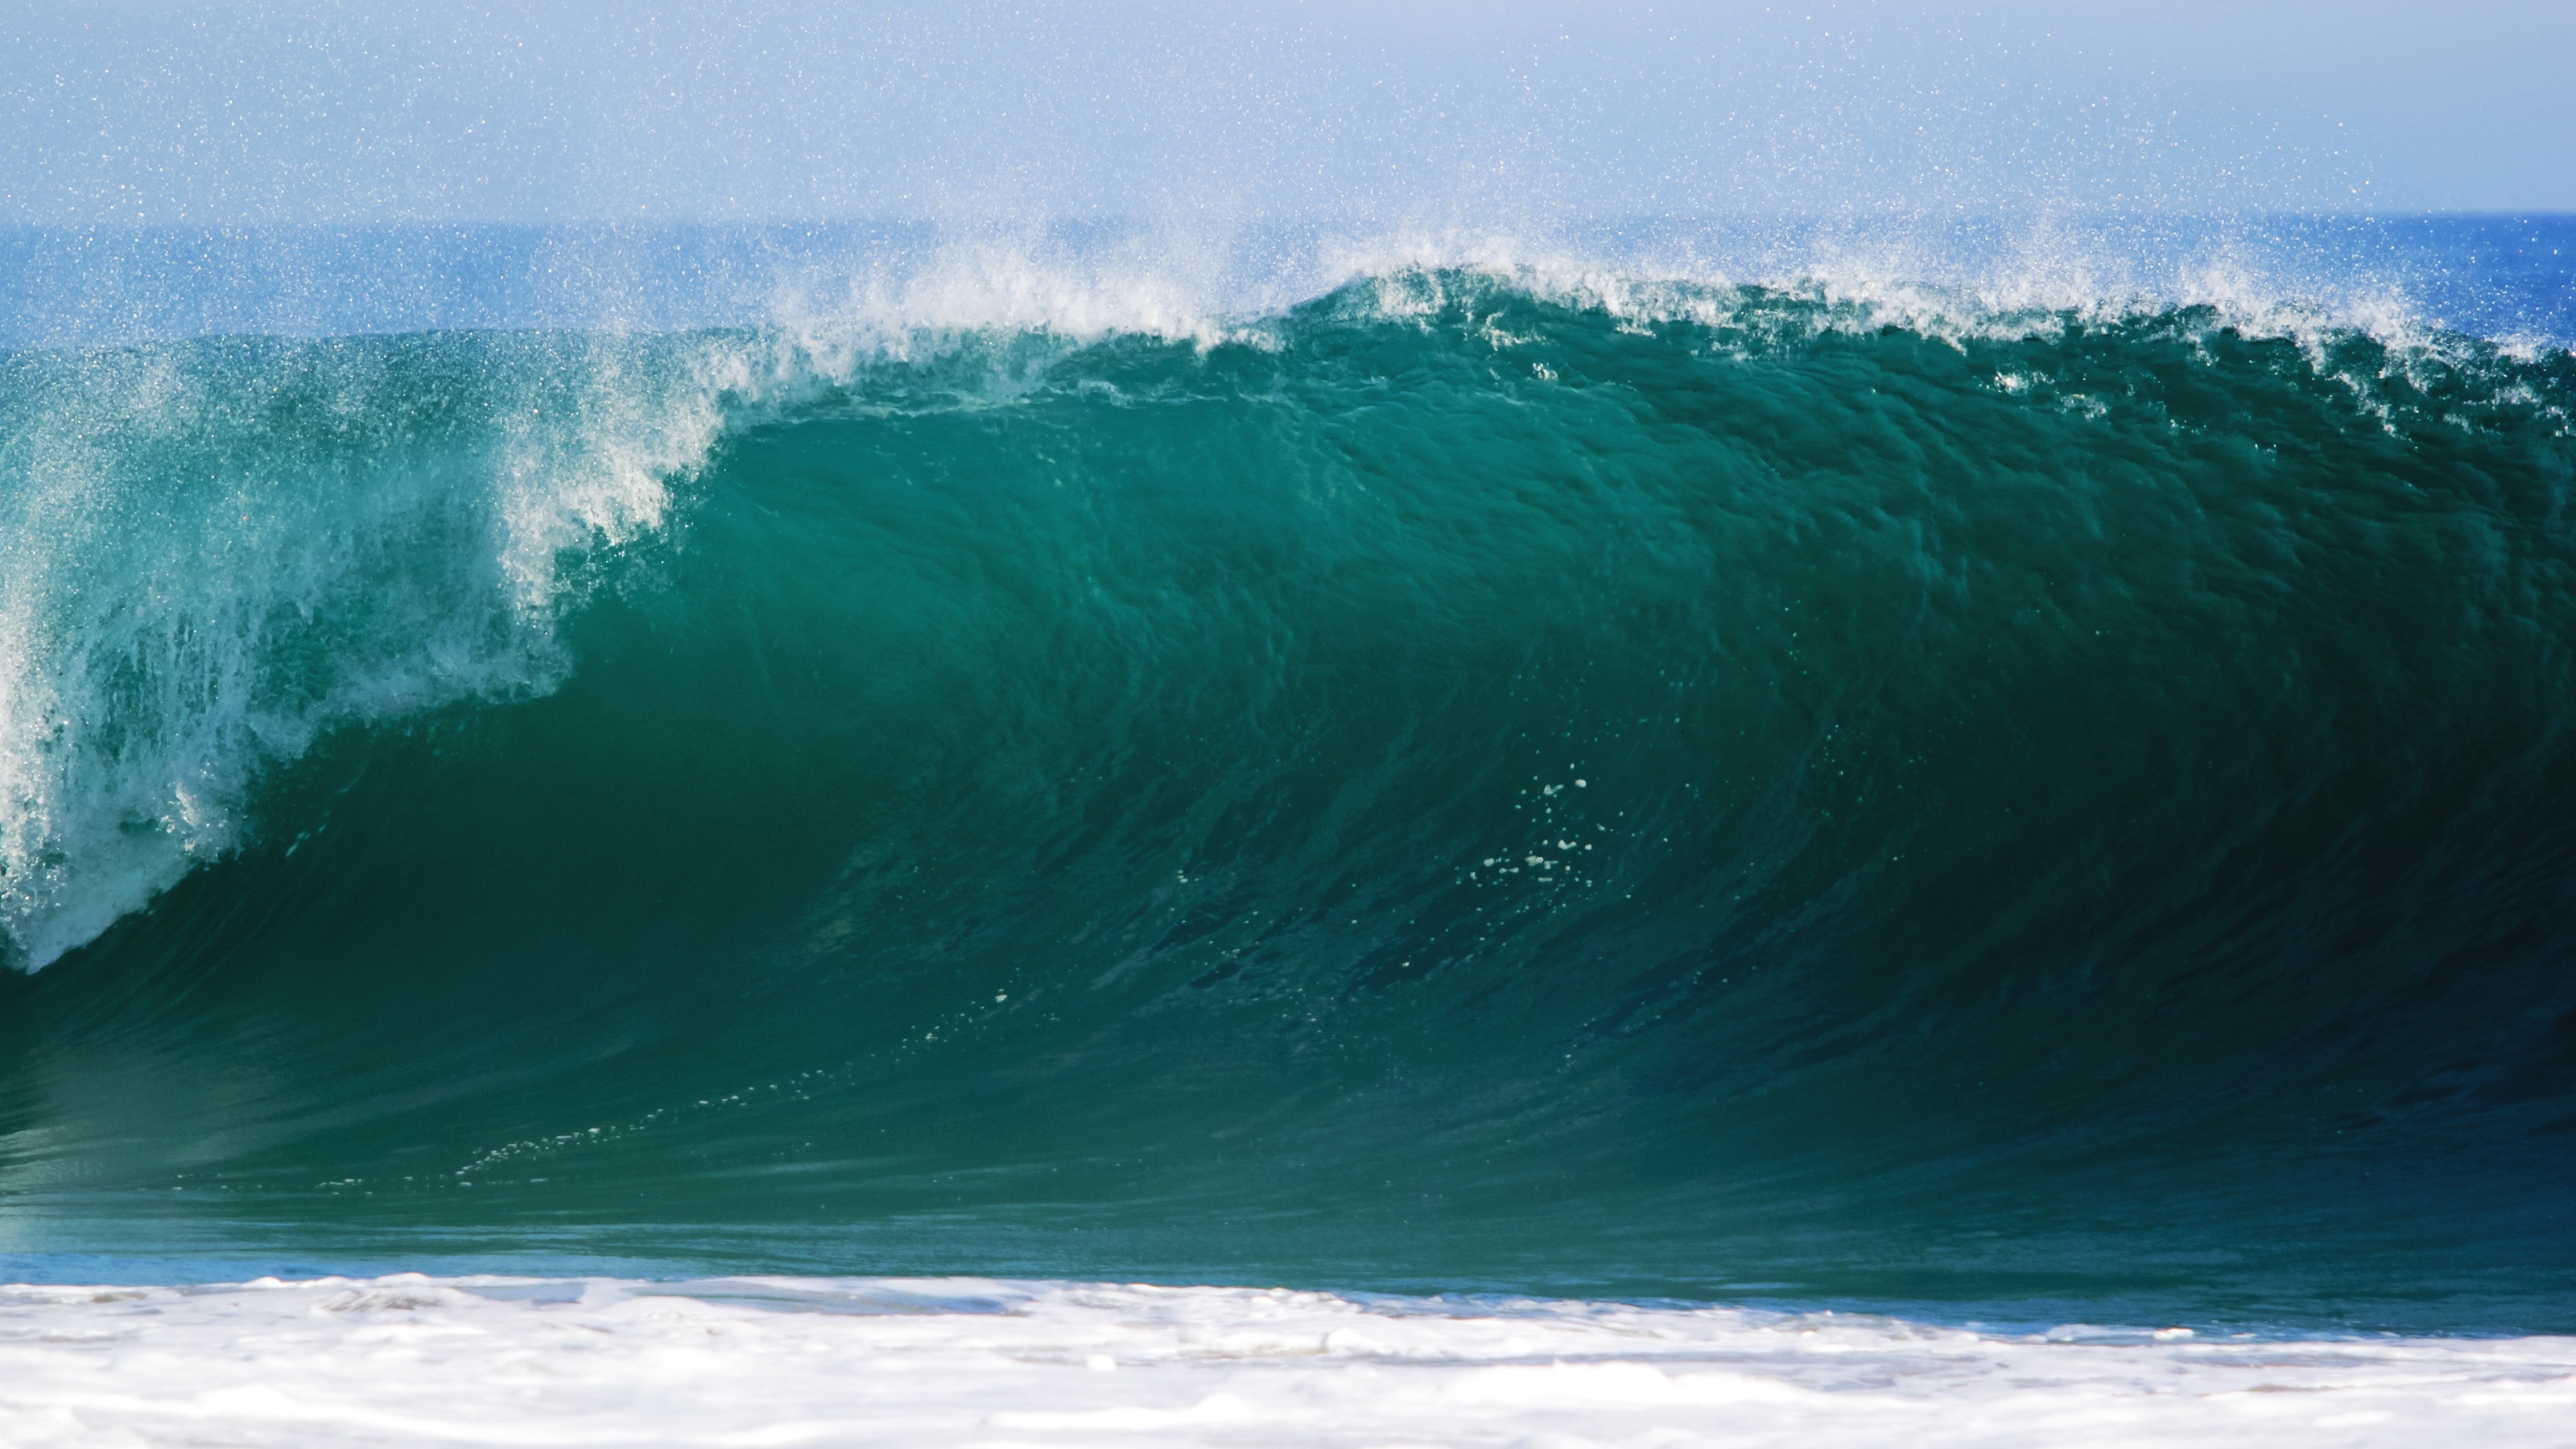
beach, sea, coast, water, ocean, wave, tide, surf, surfing, surfboard, sports, tidal, water sport, wind wave, boardsport, surfing equipment and supplies, surface water sports, individual sports, bodyboarding